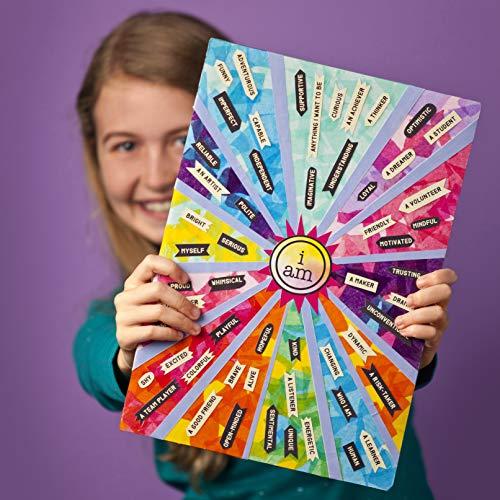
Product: Craft-tastic – Empower Poster – Craft Kit – Design a One-of-a-Kind Inspirational Poster
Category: Toys & Games | Arts & Crafts | Craft Kits | Paper Craft
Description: PERFECT GIFT FOR AGES 8 AND ABOVE: Make this feel-good poster by choosing the empowering words that describe why you're wonderful and truly unique.
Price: $14.47
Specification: ProductDimensions:3x10x15inches|ItemWeight:15.2ounces|ShippingWeight:15.2ounces(Viewshippingratesandpolicies)|DomesticShipping:ItemcanbeshippedwithinU.S.|InternationalShipping:ThisitemcanbeshippedtoselectcountriesoutsideoftheU.S.LearnMore|ASIN:B01D52Q1UC|Itemmodelnumber:CT1688|Manufacturerrecommendedage:8-15years